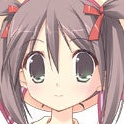
Portrait style: Anime Portrait